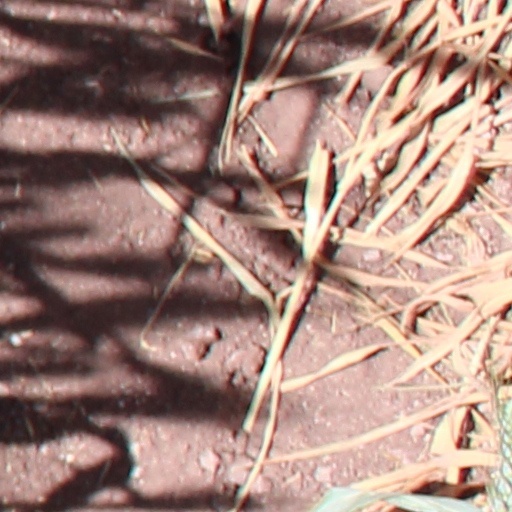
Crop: wheat